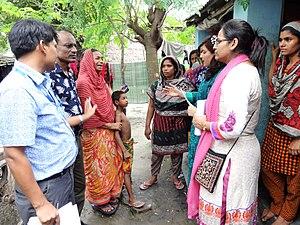
Dans la lutte contre les maladies infectieuses, la recherche des contacts ou tracing est le processus d'identification des personnes susceptibles d'avoir été en contact avec une personne infectée et la collecte ultérieure d'informations supplémentaires sur ces contacts. Elle a pour objectif principal la réduction des infections dans une population. Elle est combinée avec diverses autres mesures s'adressant à ces contacts, comme l'information sur la possibilité d'une infection et d'éventuelles mesures ou soins prophylactiques, le diagnostic, le traitement, et l'isolement. La recherche des contacts contribue également à l'augmentation des connaissances épidémiologiques sur la maladie recherchée dans une population particulière.